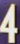
Number: 4